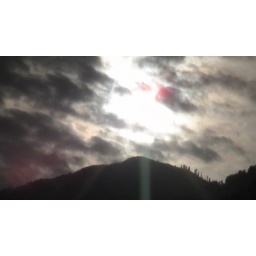
Hill under sky filled with clouds